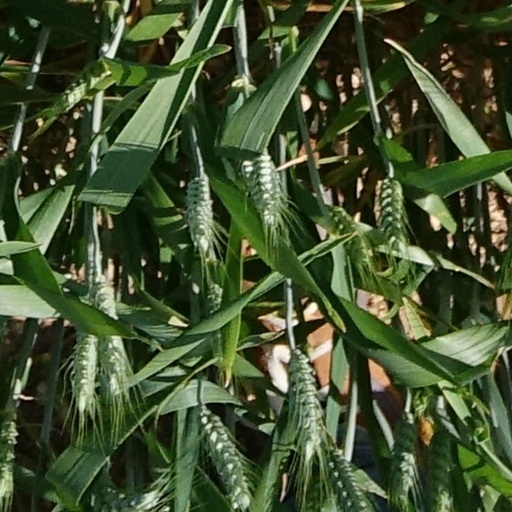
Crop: wheat